Ferrari F430

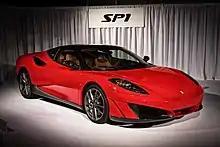
Ferrari SP1

The F430-based Ferrari SP1 (Special Project Number 1), was the first one-off special produced by the Ferrari Portfolio Coachbuilding Programme, also known as the Special Projects Programme (SP). The body was designed by former Pininfarina designer Leonardo Fioravanti, at the behest of Junichiro Hiramatsu, a Japanese businessman who was the former president of the Ferrari Club of Japan and an avid collector; he had admired Fioravanti's 1998 F100 prototype.